Sex Ed 120%

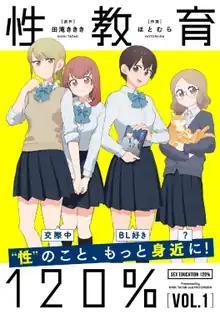
Japanese edition of volume 1. Depicts "(from left to right)" Moriya, Aikawa, Matsuda and Kashiwa.

is a Japanese manga series written by Kikiki Tataki and illustrated by Hotomura. It began serialization in Kadokawa's "@vitamin" web platform in January 2020. ASCII Media Works has collected the series in three "tankōbon" volumes. The series is licensed by Yen Press in English. The series follows Naoko Tsuji, a teacher who believes the way Japan teaches sex education is so poor that she decides to teach the subject in her own enthusiastic way.